Del Wertz

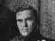

Dwight Lyman Moody "Del" Wertz (October 11, 1888 – May 26, 1958) was a right-handed baseball shortstop for the Buffalo Buffeds of the Federal League in 1914 and a professional football player in the Ohio League.